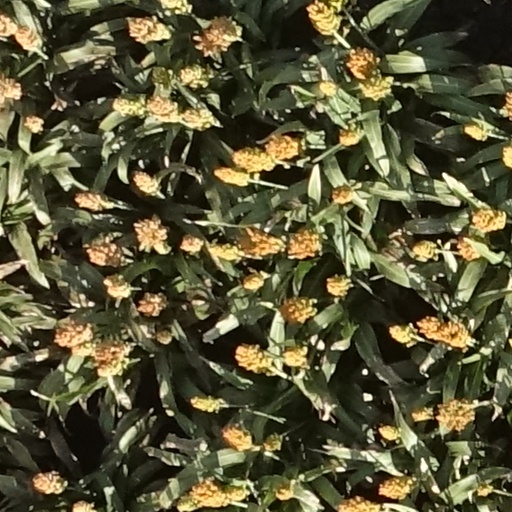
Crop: sorghum